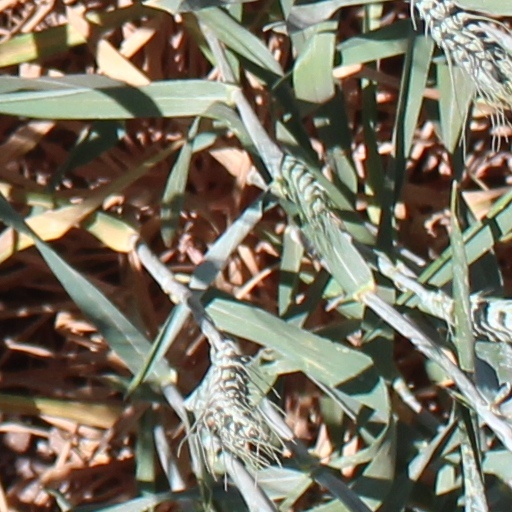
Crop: wheat